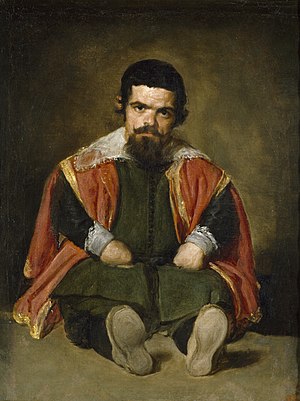
Dværg (menneske)
Dværgen Don Sebastián de Morra af Velázquez.
En person med dværgvækst er et menneske, som er født med lidelsen achondroplasi; den mindsker højden til 120-147 cm, og får træk som fremhævet pandeparti.